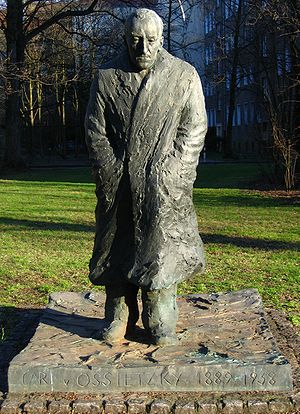
Carl von Ossietsky / Fangenskab og fredspris
Ossietzky.
Carl von Ossietsky eller Carl von Ossietzky var en radikal tysk pacifist og modtog i 1936 Nobels fredspris for 1935. Ossietzkyprisen er opkaldt efter ham.